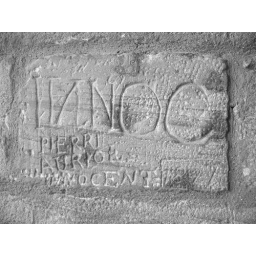
writing on the wall in foix castle